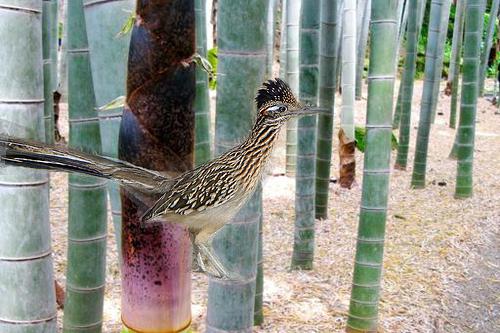
Bird species: Geococcyx
Bird type: landbird
Background: land